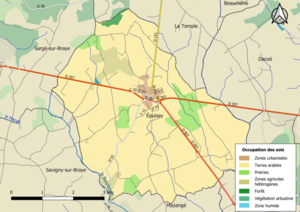
Carte des infrastructures et de l’occupation des sols en 2018 de la commune de fr:Épuisay (France).
Épuisay est une commune française située dans le département de Loir-et-Cher en région Centre-Val de Loire.